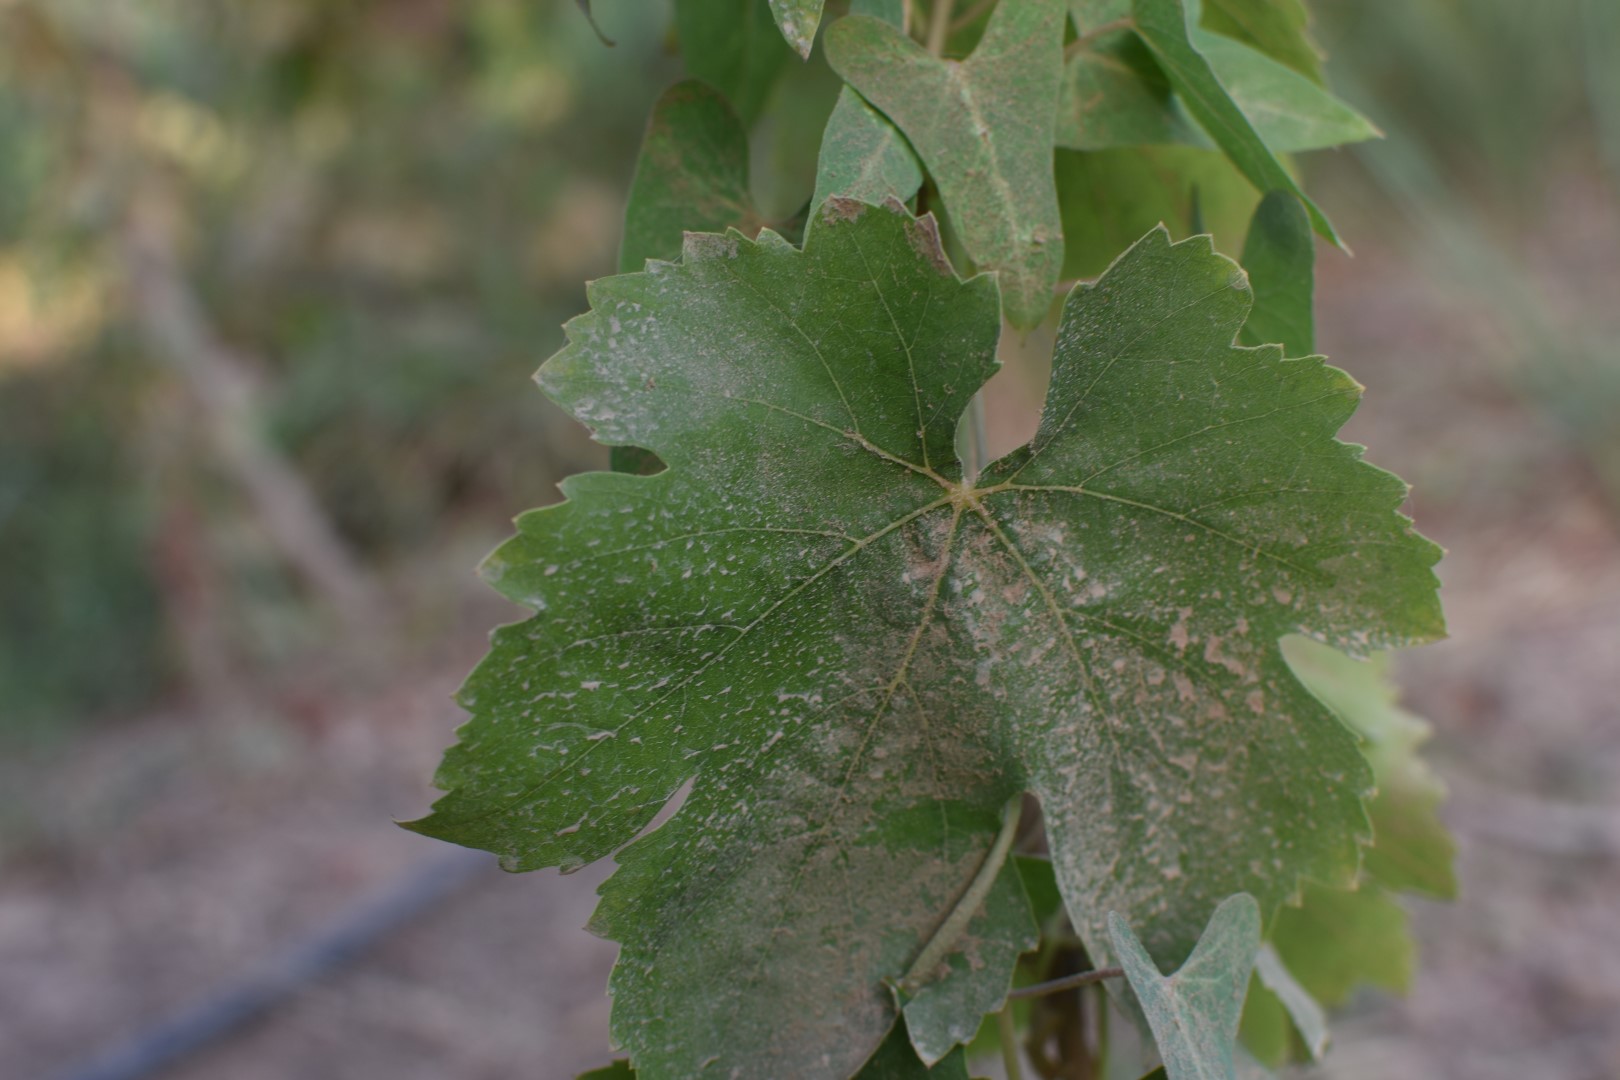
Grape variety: Thompson Seedless